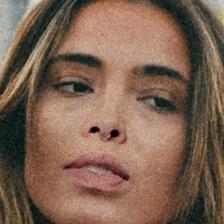
Label: faces